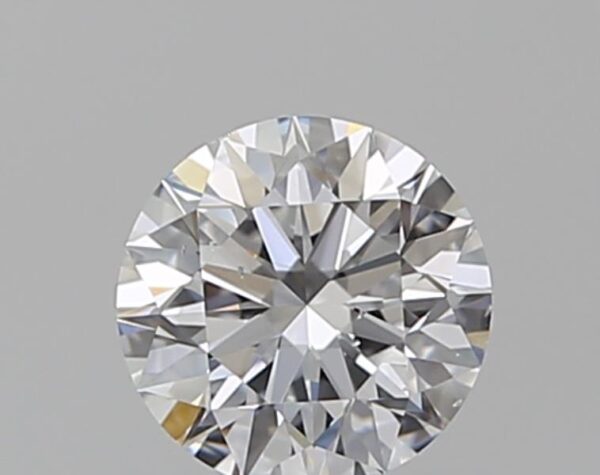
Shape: round
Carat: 0.5
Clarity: VS2
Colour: D
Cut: EX
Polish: EX
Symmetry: VG
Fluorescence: N
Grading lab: GIA
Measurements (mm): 5.04 x 5.08 x 3.17